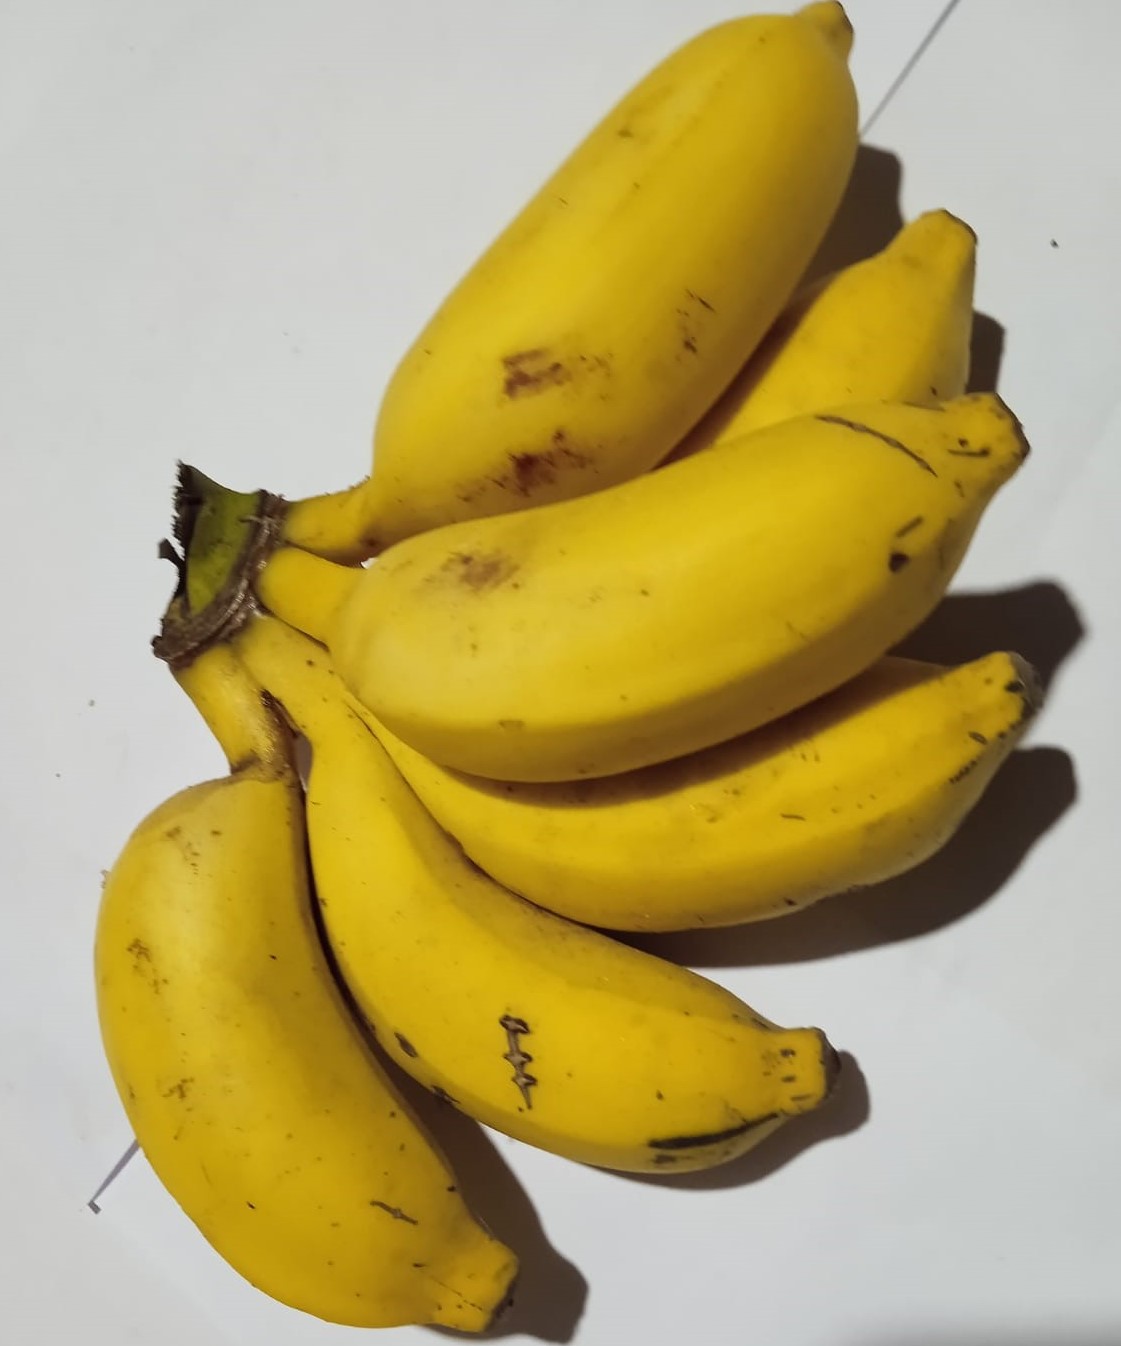
Fruit: banana
Condition: fresh